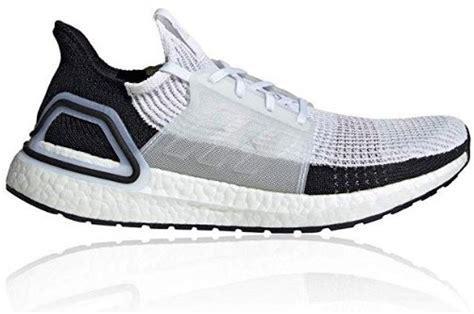
Brand: Adidas
Model: Ultra Boost 19